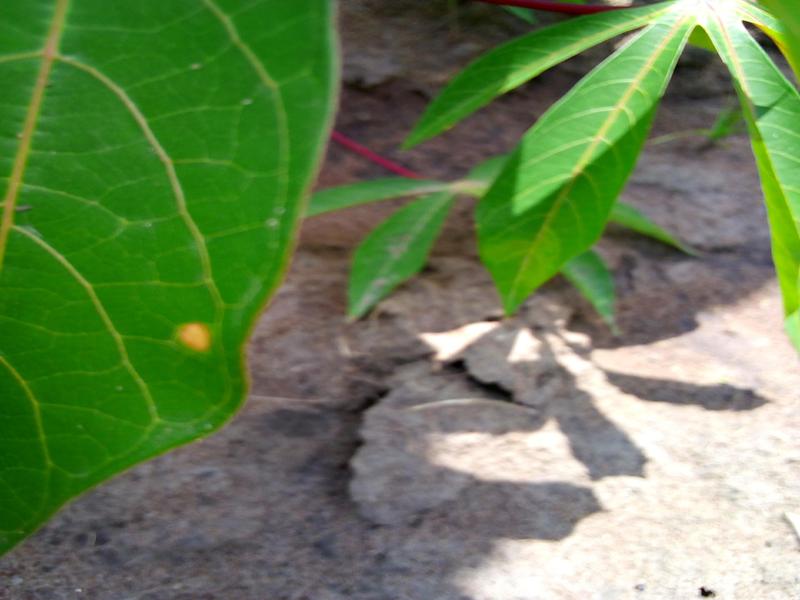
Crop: cassava
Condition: healthy